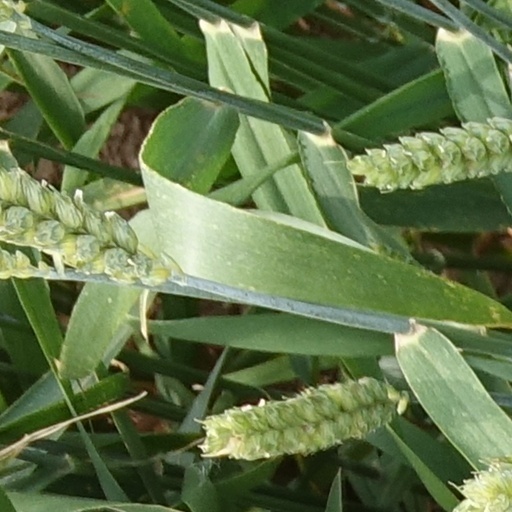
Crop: wheat